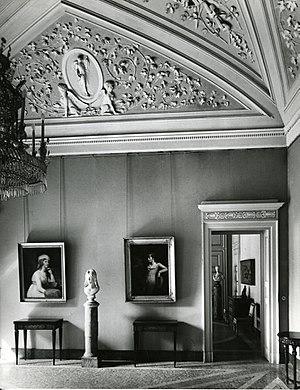
La Galerie d'art moderne de Milan est un musée d'art moderne dont les collections sont hébergées dans la Villa Reale situé au 16, via Palestro à Milan.